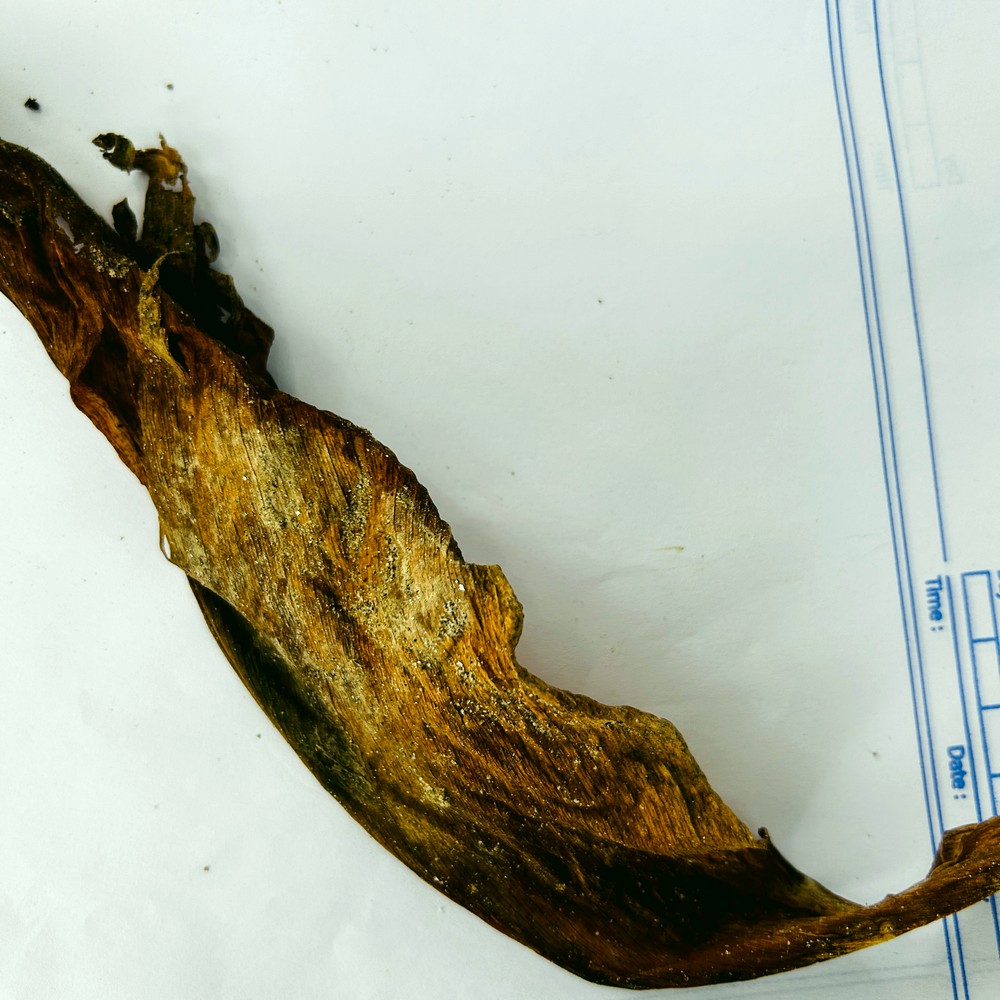
Label: Dry Leaf